Aqua vitae

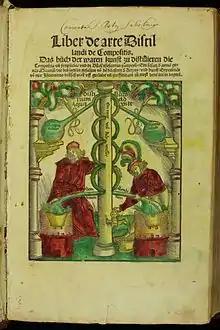
Distillation apparatus for aqua vitae from Hieronymus Brunschwig, Liber de arte Distillandi (1512).

Aqua vitae (Latin for "water of life") or aqua vita is an archaic name for a strong aqueous solution of ethanol. These terms could also be applied to weak ethanol without rectification. Usage was widespread during the Middle Ages and the Renaissance, although its origin is likely much earlier. This Latin term appears in a wide array of dialectical forms throughout all lands and people conquered by ancient Rome. The term is a generic name for all types of distillates, and eventually came to refer specifically to distillates of alcoholic beverages (liquors).